Mansion House, Hurstpierpoint

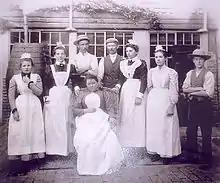
Staf of Mansion House

The south elevation of the house has been given a rendered finish obscuring the construction details. The gabled end of the east wing includes two ground floor windows, the eastern now within the later log-store. No first floor windows were visible during the initial survey due to vegetation and on the interior; the fitted bathroom in this location prevents ascertaining the presence/absence of any historic windows. The garret rooms within the southern end of the east wing are lit by two single light (20th century) casements, one to each side of the chimney stack.